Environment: real
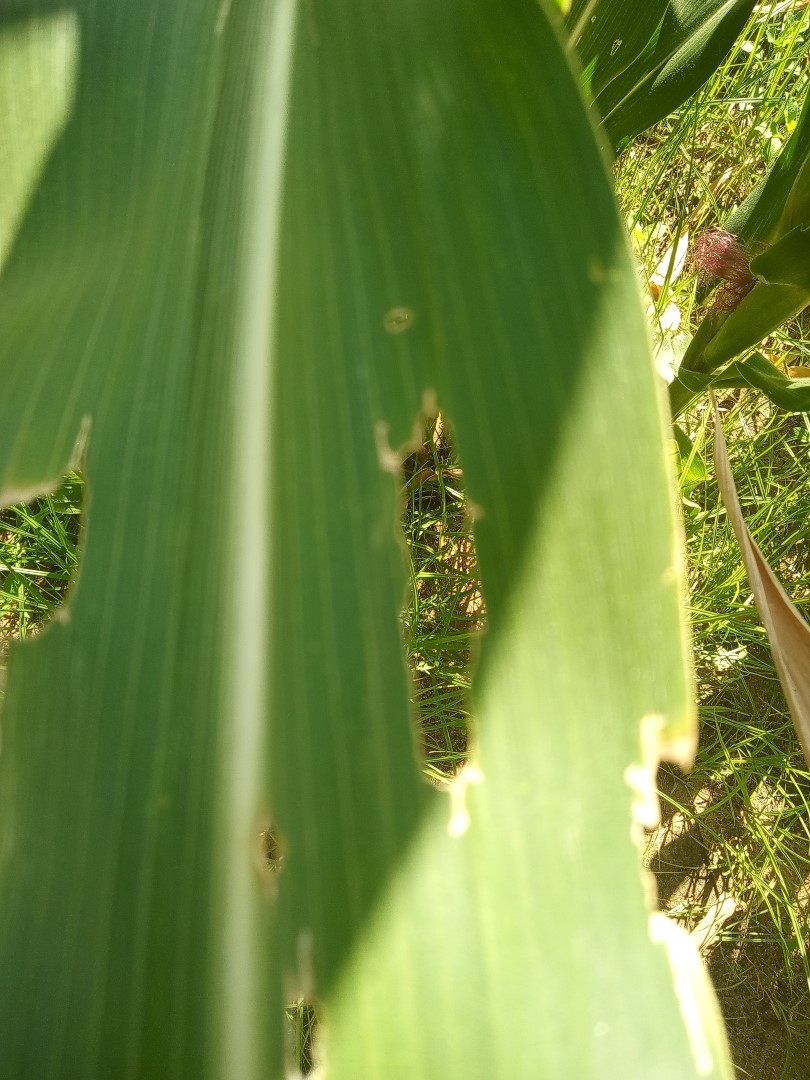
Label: fall_armyworm